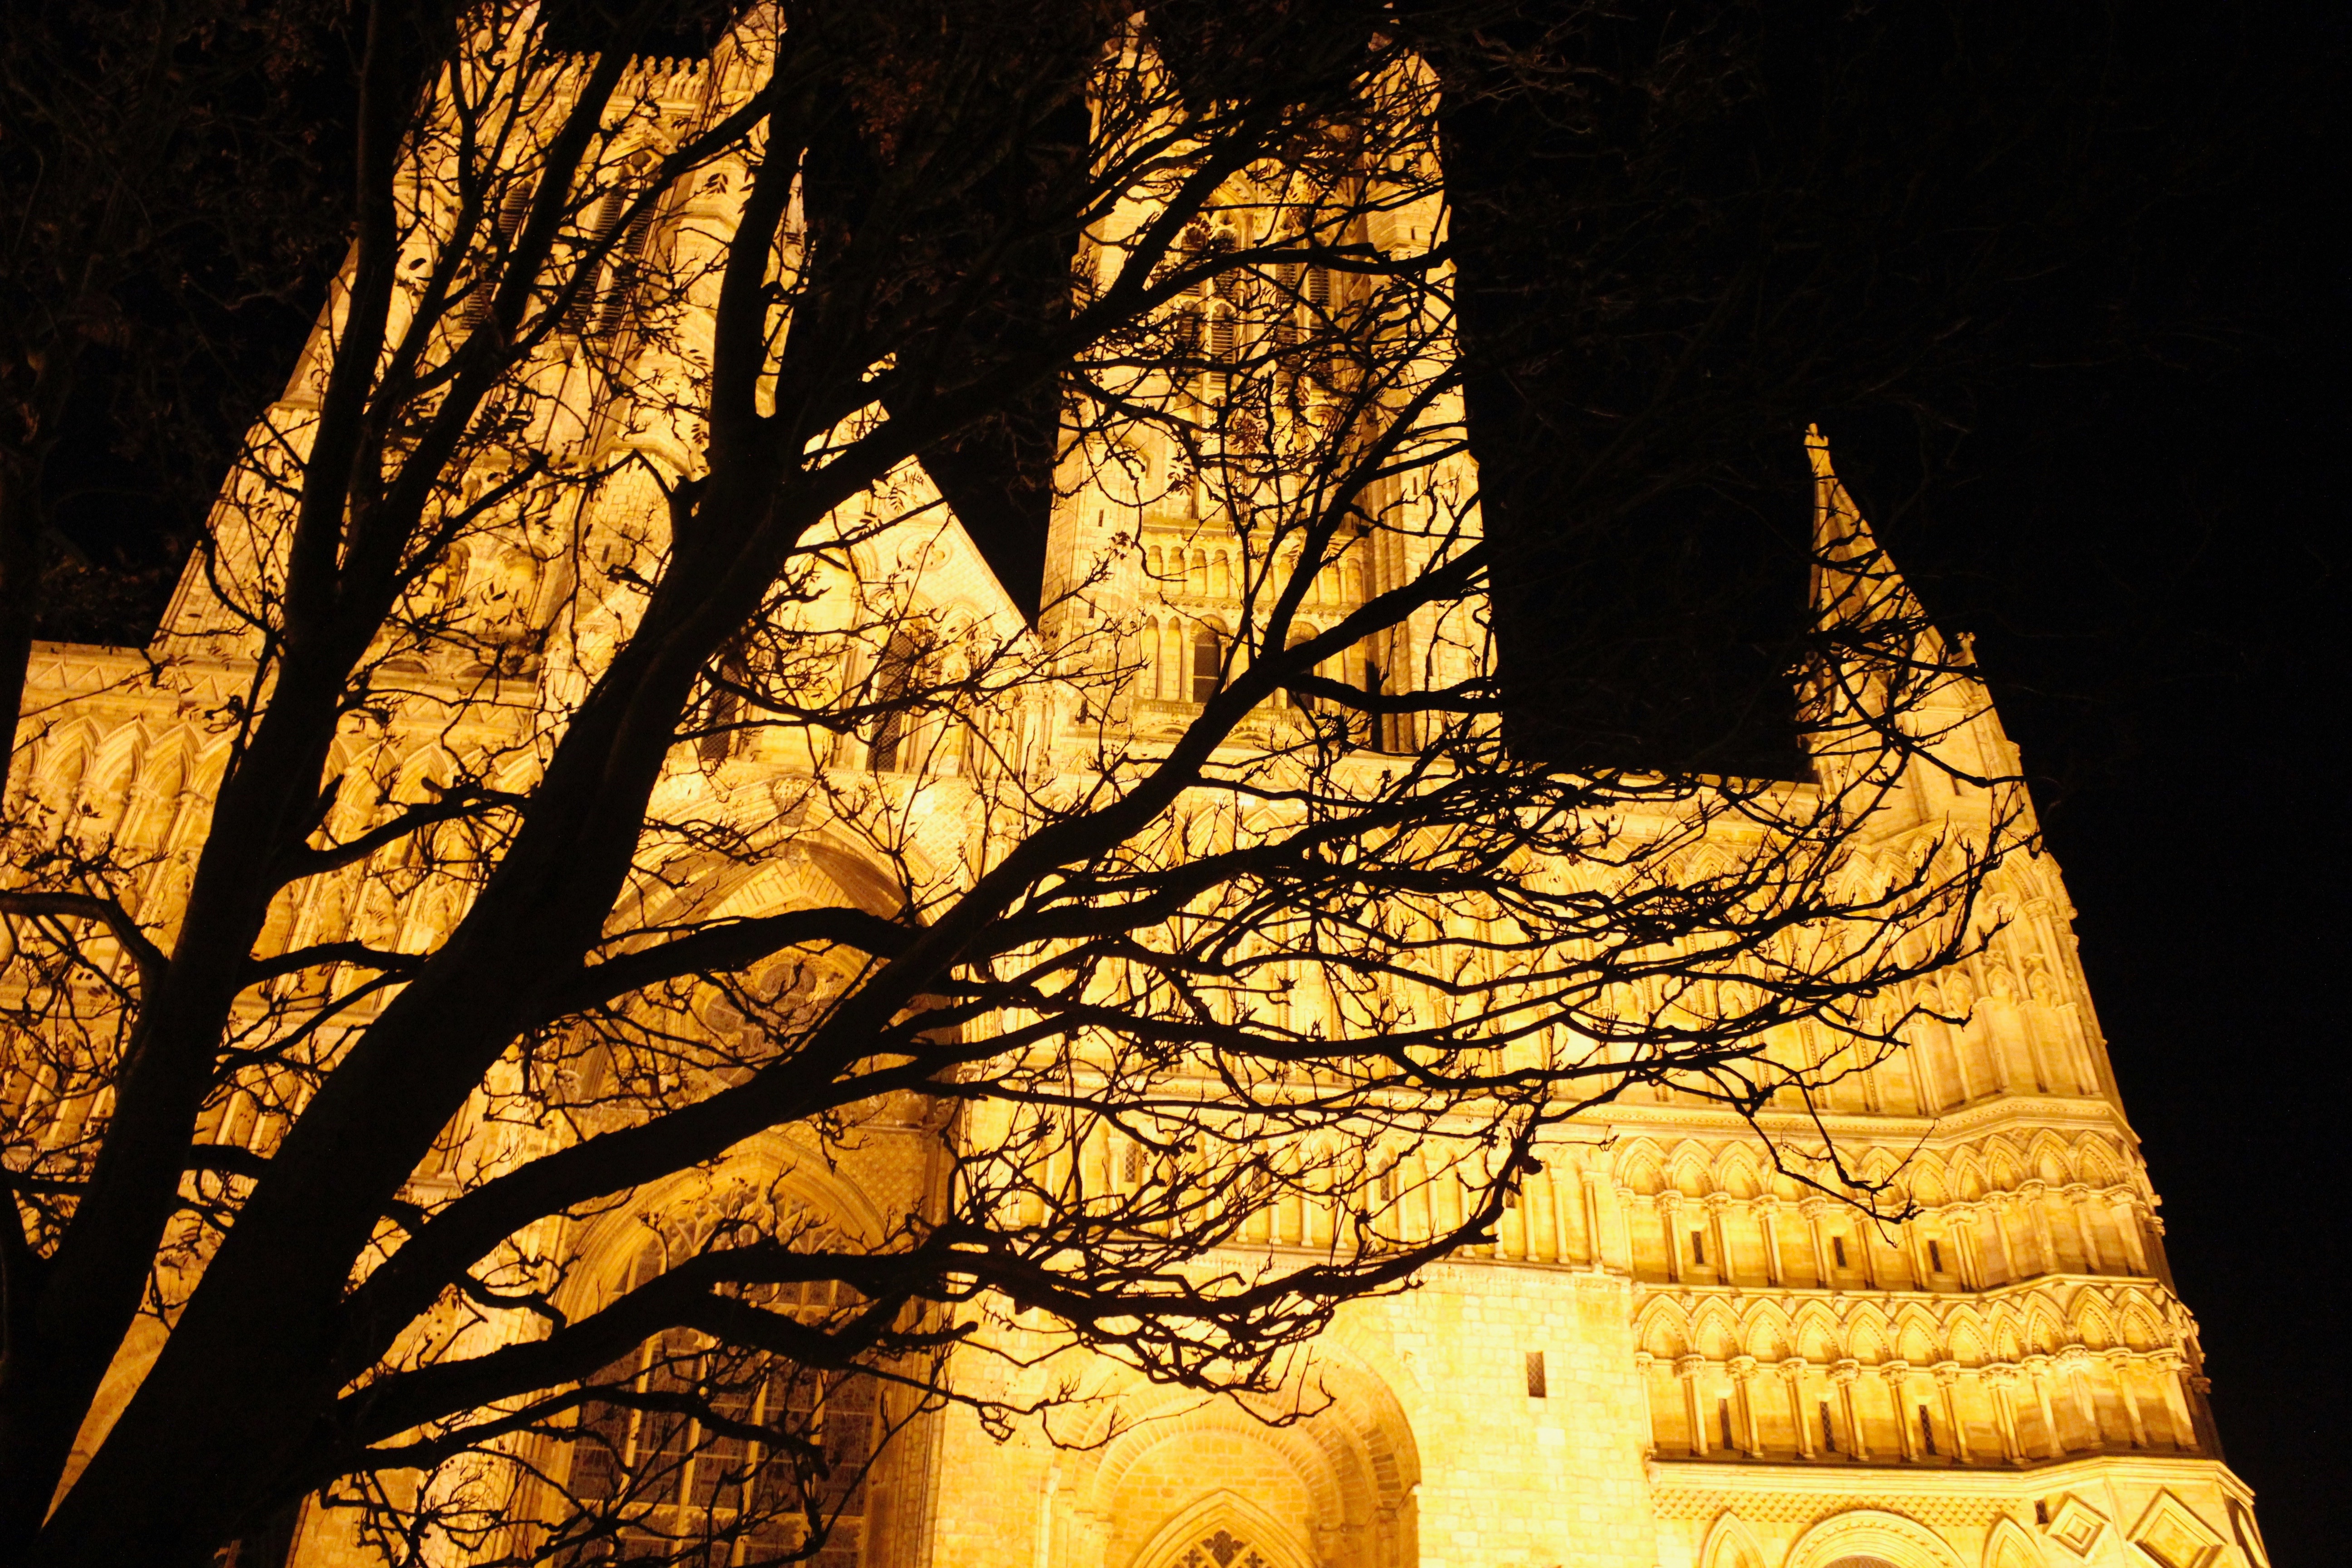
tree, branch, night, sunlight, evening, autumn, temple